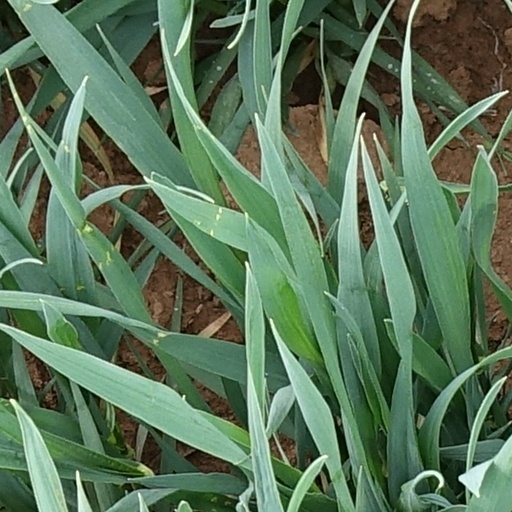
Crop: wheat